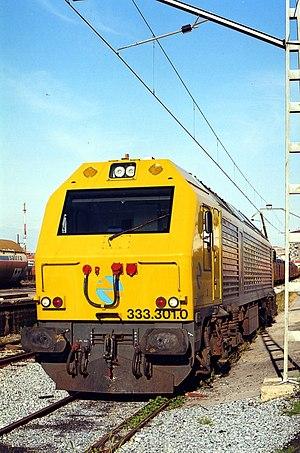
L'équipement d'une partie des 333.0 et des séries 333.1 et 333.2 avec un nouveau modèle de bogie n'apporte qu'une solution partielle aux nombreux problèmes posés par ces séries de locomotives, à savoir un manque de puissance qui vient s'ajouter aux nombreux signes de vieillesse de l'ensemble : oxydation des caisses, etc. À la fin des années 1990, la Renfe se trouve face à un dilemme : soit il faut acheter des machines neuves, soit reconstruire les 333 dans le but d'en faire des machines exclusivement marchandises, ce qui prolongerait leur vie active d'au moins une dizaine d'années. Vu les bons résultats obtenus avec la transformation de la série 319.0, c'est cette option qui est retenue.